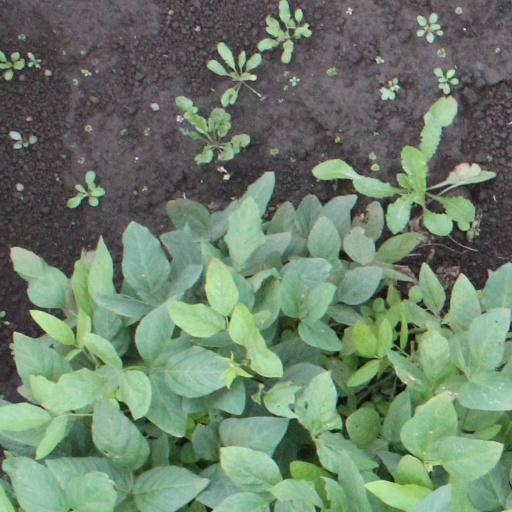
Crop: soybean